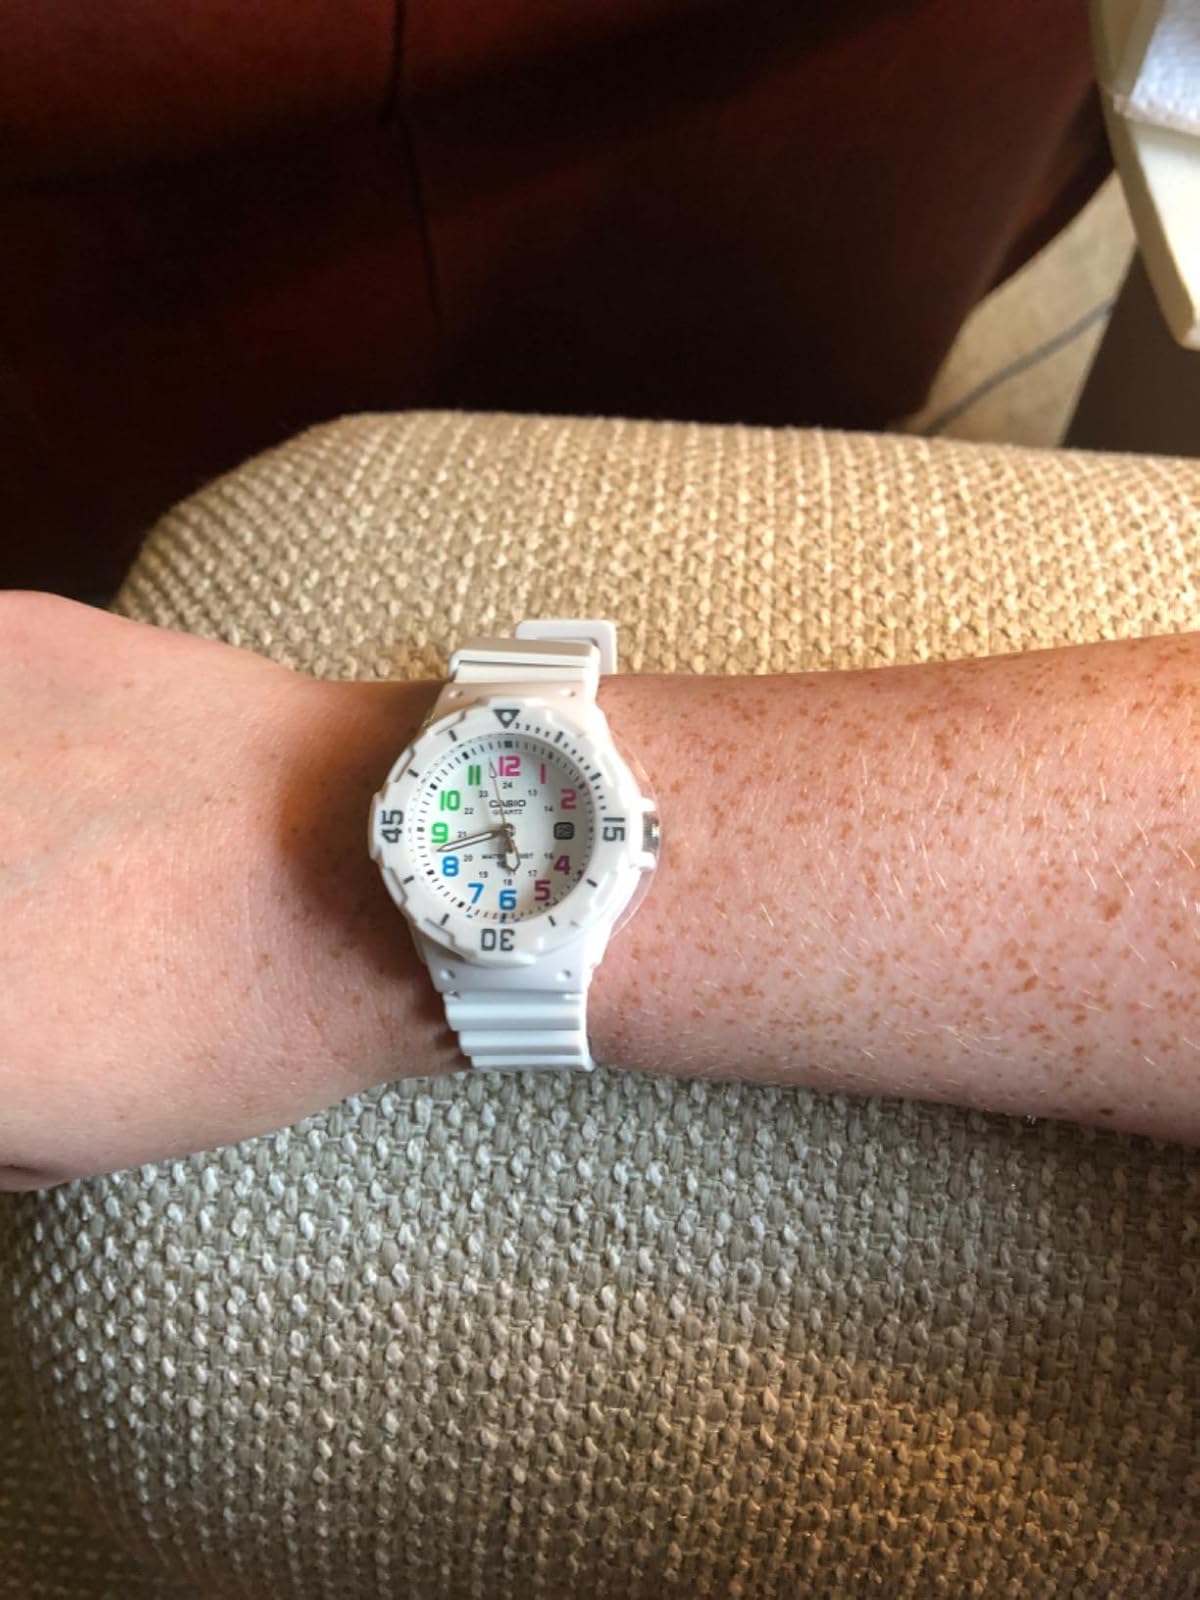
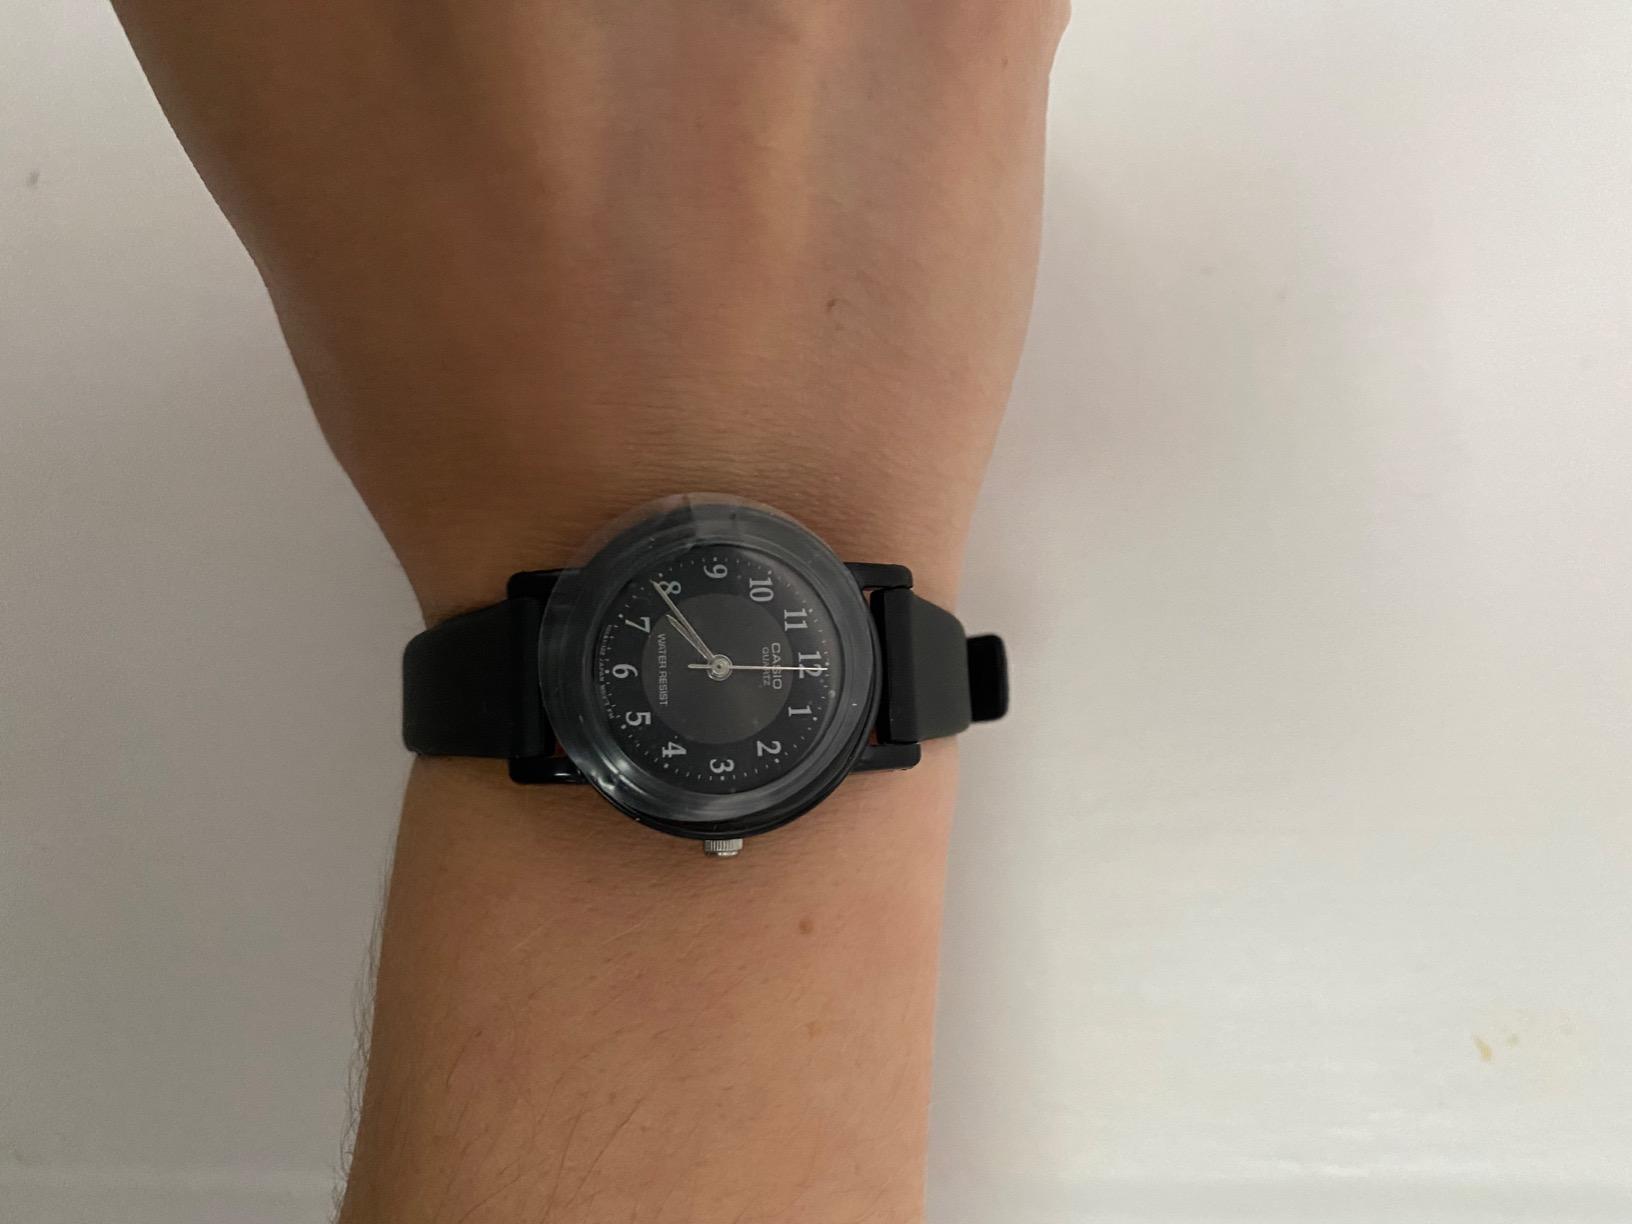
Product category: accessories_watch
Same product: no